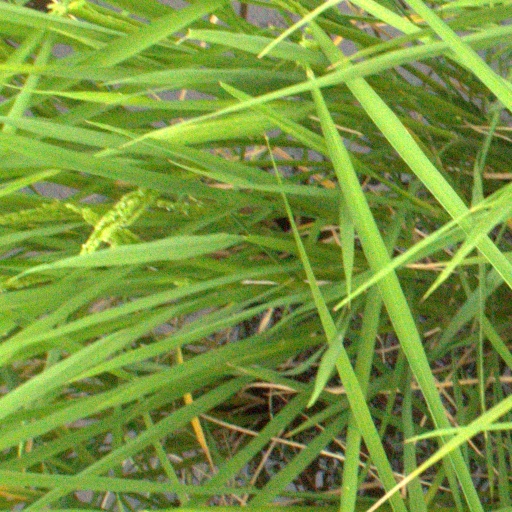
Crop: rice